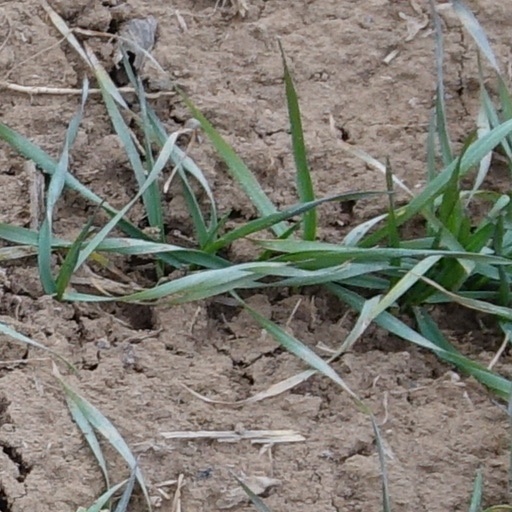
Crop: wheat